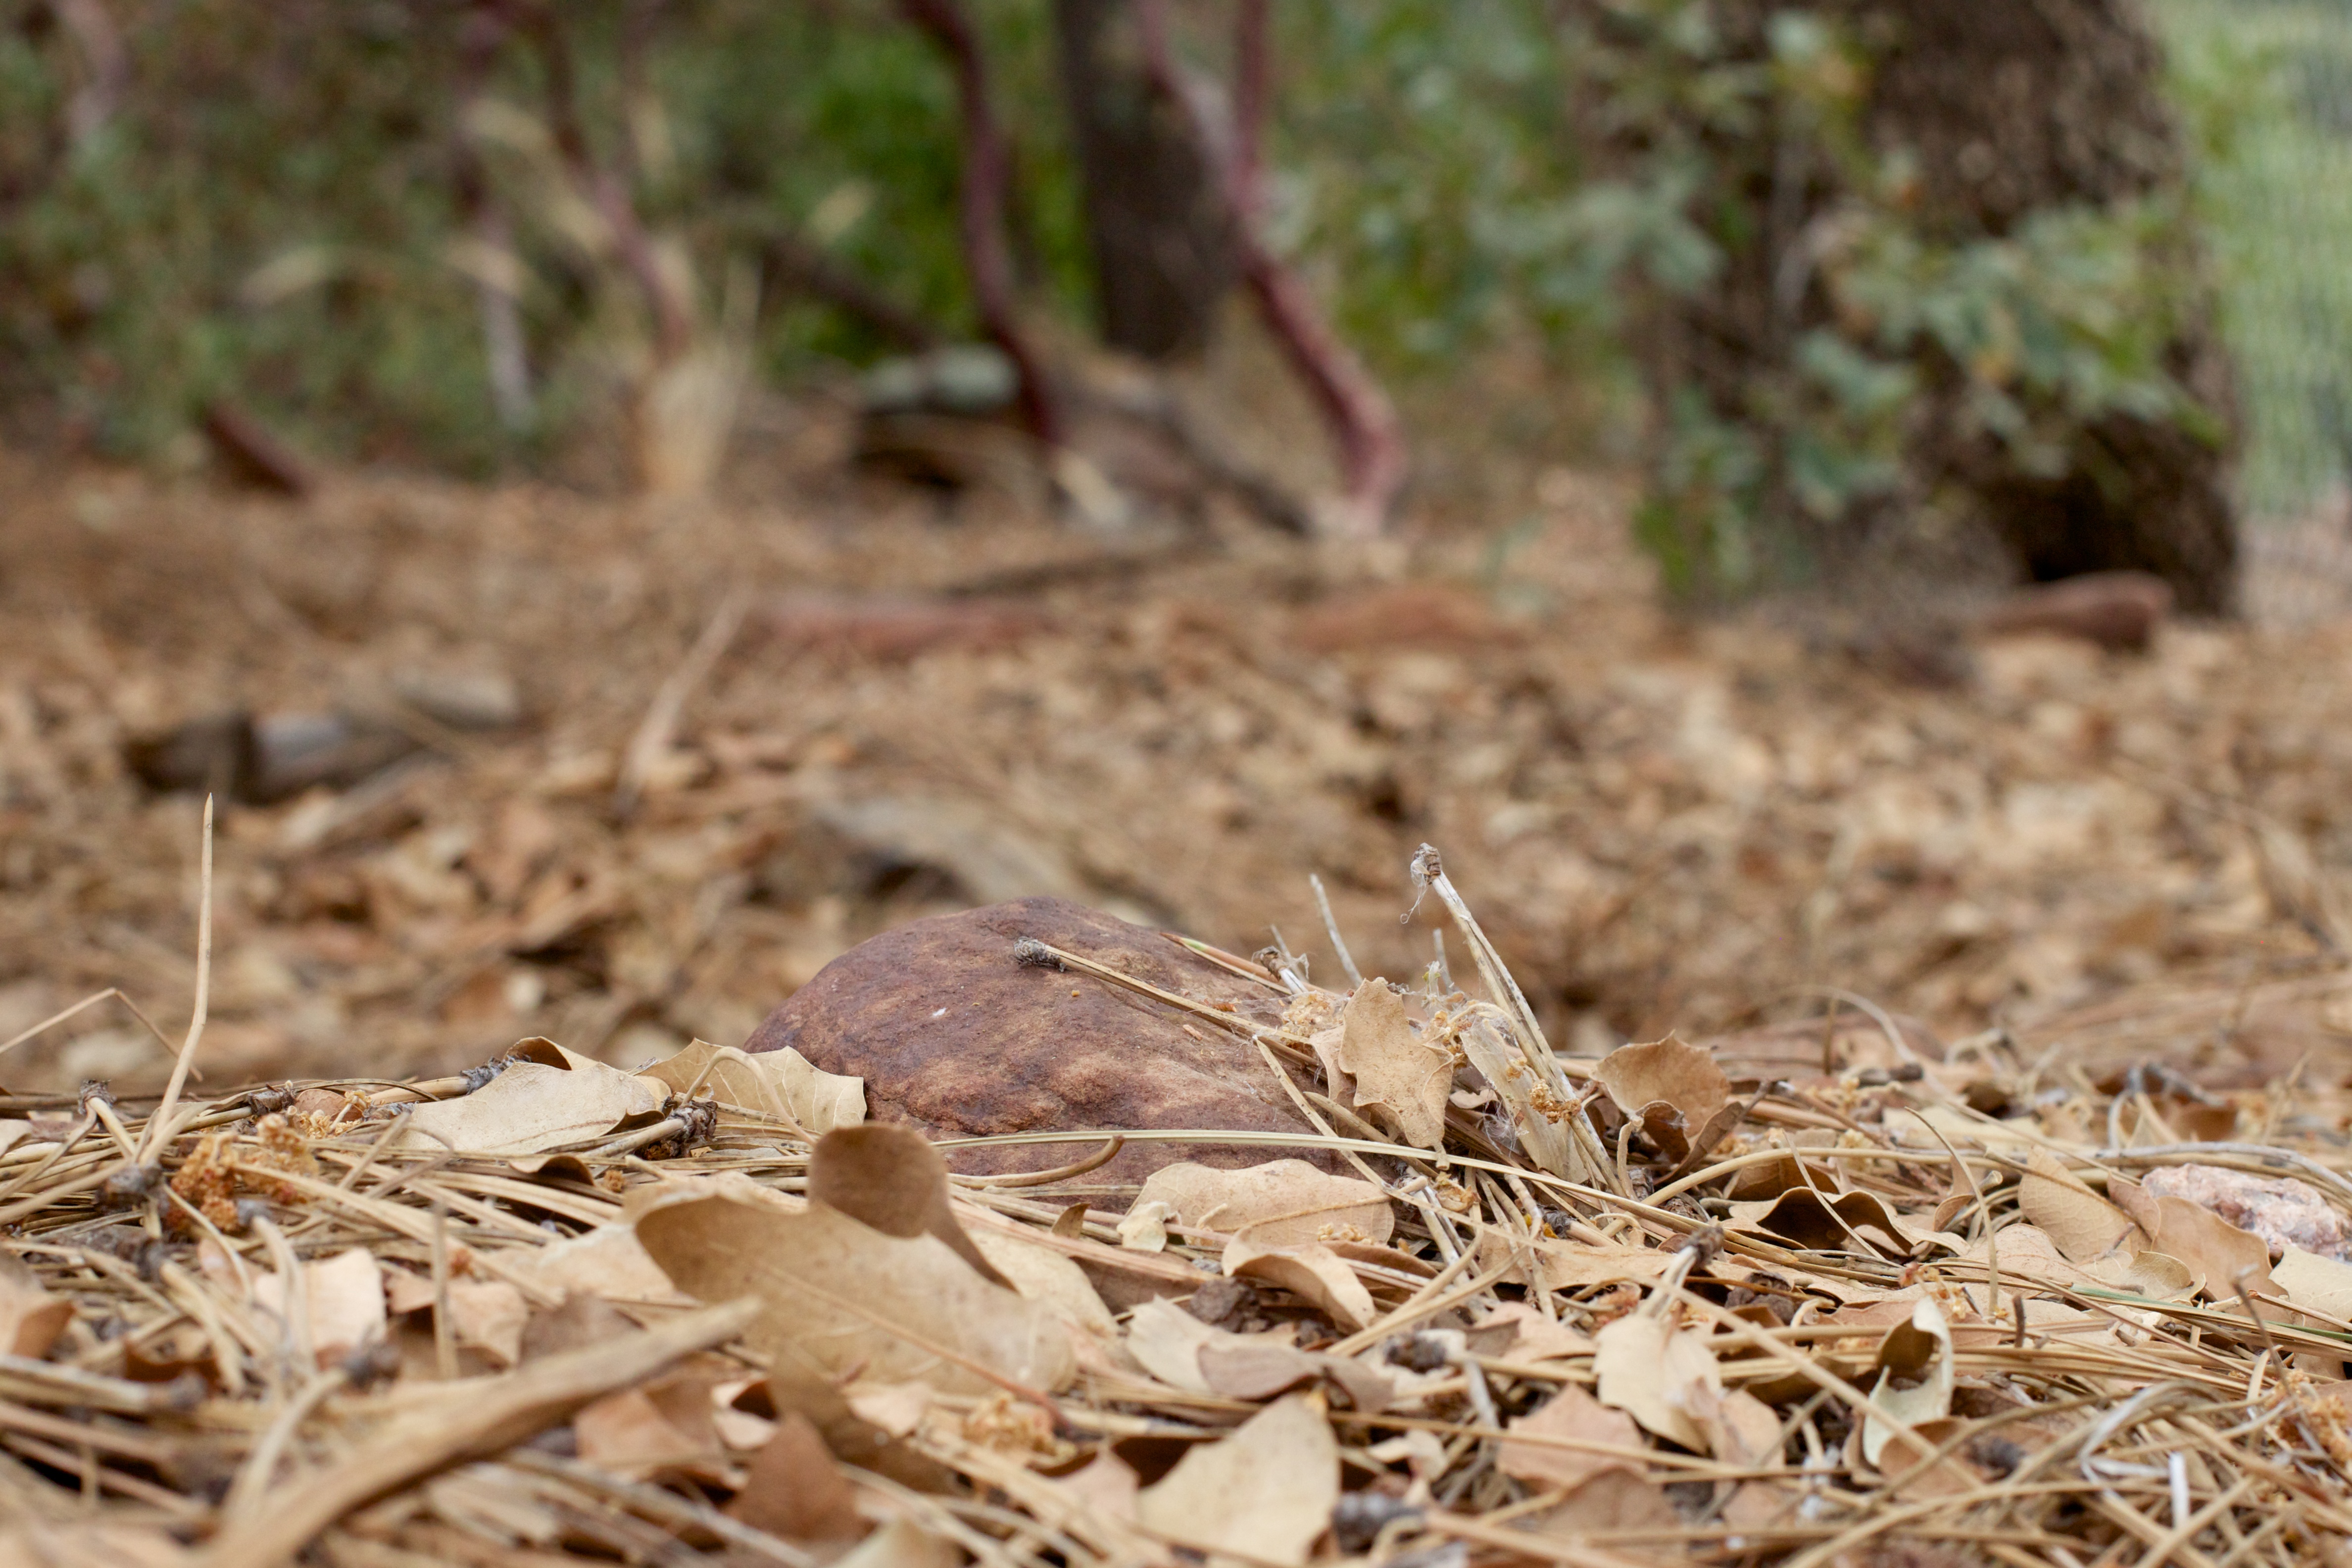
tree, grass, wood, leaf, wildlife, autumn, soil, fauna, dailycreate, tdc186, grass family